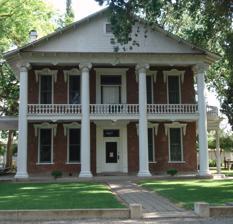
Building: Gibson Mansion
Country: United States of America
Year built: 1857
Historic house in California, United States United States historic place William B. Gibson House U.S. National Register of Historic Places Show map of California Show map of the United States Location 512 Gibson Road; Woodland, California Coordinates 38°39′44.42″N 121°46′24.77″W / 38.6623389°N 121.7735472°W / 38.6623389; -121.7735472 Built 1857 ; 168 years ago ( 1857 ) Architectural style Mixed (more than 2 styles from different periods) NRHP reference No. 76000542 Added to NRHP November 7, 1976 The Gibson House (also known as the Yolo County Historical Collection , YCHC , the Gibson Mansion , or the Gibson Museum ) is a historic house that now serves as a museum in Woodland, California . It exemplifies several architectural styles, including Georgian Revival , Italianate and Neoclassical . It was listed in the National Register of Historic Places in 1976. History The Gibson Family William Byas Gibson (1831–1906), originally from Virginia , moved from Missouri to California in 1850 with other "overlanders" seeking fortune in California's gold laden hills. He travelled via covered wagon and settled on Cache Creek in 1850, where he built a modest home. In October 1850 he went to Scott Bar to mine gold, but found little success. He returned to Yolo County in 1851 and bought a plot of 160 acres four and a half miles north east of Woodland, where he grew grain and raised livestock. He sold this property in 1857, and purchased 320 acres of land adjoining the southern part of Woodland, CA. He built a small 16' by 20' structure on this land, which, later became the center of his 3,000 acre estate. He specialized in raising high-grade cattle, like Shorthorn Durhams . Near Christmas of 1857, William married Mary Isabel Cook (d.1915) of Kentucky . Mary was no stranger to living on farming estates. The Cook family emigrated to California in 1853 and established their own successful farm in Yolo County. William Byas Gibson Mary Isabel Gibson William and Mary had three sons: Robert (1859-1941), Thomas (1861-1914), and Joseph (1863-1897). William and Mary lived in the estate's main property until their deaths in 1906 and 1915. Before his death, William handed management of the estate over to his eldest son, Robert. Robert Gibson earned a business degree from Heald's Business College in San Francisco, California, and continued operating the estate's grain and livestock cultivation following his father's death.  He and his wife Elnora (born Elnora Root) lived on the property until their deaths in 1941 and 1963. The second child, Thomas Ballard Gibson, also remained in Woodland. He opened a successful hardware store while also promoting the Woodland Creamery Company. Thomas remained a prominent figure in Woodland throughout his life: He served on several boards concerning local politics, education, businesses, and agriculture. He was also a member of the Native Sons of the Golden West . Thomas died on Sunday, 11 October 1914. Not much is known about the youngest son, Joseph, who died at the age of 34 in 1897. The Gibson House and Ranch Lithograph of the William B. Gibson House. Found in the Illustrated Atlas and History of Yolo County, California. De Pue & Company, 1879. Courtesy of Yolo County Archives The Gibson House started as a 16' by 20' structure on a 320-acre estate. After William and Mary had children, the first structure became too small. William used his increasing wealth from a successful agricultural business to enlarge the house. He made several extensions between the 1870s and the 1900s, adopting architectural styles popular during each period. The first extension, completed in 1877, included adding two large parlors on the first floor, and a second story with four bedrooms. By 1891, the Gibson estate had grown from the initial 320 acres to 2,400 acres. The farmhouse was surrounded by many outbuildings to help make the operation self-sustaining. Along with a kitchen, pantry and dining room addition to the main house, a root cellar, cook's house, tan house for water storage, workshop, smokehouse, and a bunk house for hired workers were added to the property. The house entered a state of stasis between 1900 and 1963, with no major extensions or alterations. Meanwhile, the surrounding estate was sold for residential, commercial and agricultural development. Following Elnora Gibson's death in 1963, the home and acreage was uncared for and dilapidated. Some labeled it a haunted house during this vacancy. In 1975, efforts to purchase the house and the 2.5 acres it resides on were directed by the County of Yolo to establish it as a county park and the first countywide historical museum. Yolo County Historical Museum Corporation was incorporated in 1986, and their board of directors operated the museum on behalf of the county. In 2018, the Yolo County Board of Supervisors transferred stewardship of the house and grounds to YoloArts , the County arts organization, to change the usage of the property. The main house remains a museum, open to the public on weekdays. Two of the barns were transformed, one into a gallery space and another adapted with temperature control for archival and collection storage. Architectural Features and Styles Initial Construction and Modified Georgian Revival The Gibson House's northern façade; camera facing south-east The Gibson house reflects multiple architectural styles. The oldest part of the present structure was a rectangular 16' by 20' wooden building. It is unknown how many stories it had, and whether it displayed any significant features associated with a particular architectural style. In 1877, William Gibson added a 31' by 37' brick structure north of the building, consisting of two stories with porches and balconies on the north and west sides. He next added a smaller two-story brick building to the south end of the old wooden structure, approximately 17' by 35' large. These extended several feet off each side of the old building. Gibson built around the original building instead of demolishing and rebuilding on the same plot. He incorporated the initial house into the additions. It is visible today only upon a structural inspection, mainly seen in the difference in wall thickness. The initial building's exterior walls, which were thicker than the interior walls, are visible in the doorways between the dining room and kitchen. The 1976 National Register of Historic Places assessment identified the style of the main brick structure as modified Georgian revival due to its massing , hipped roof , and floor plan consisting of a central hallway with two rooms off to each side, each having a fireplace on the outside wall, and four bedrooms upstairs. However, Georgian style was popular in California around 1830, which is far outside of the Gibson House's construction period. A more appropriate style would be Italianate , which was popular from 1840 to 1885 and fits the house's style and construction period. Italianate An 1879 lithograph reflects features consistent with Italianate style. Italianate style began in England as part of the Picturesque movement. The movement responded to the formal classical ideals in art and architecture that had been fashionable for the last 200 years. It emphasized the features seen in informal Italian farmhouses, such as their square towers. In the United States, the style took on regional characteristics. In general, the style can be identified by multiple stories, a low-pitched hipped roof, and often a polygonal or square cupola placed on the roof. Other Italianate features visible on the present property include the balustraded balcony, tall double-hung windows with hood moulds , and the paneled front door with a decorative entablature and pilasters . The original square cupola was removed during the Neoclassical remodel, done between 1890 and 1900. Neoclassical Example of an Ionic Capital from the Temple of Minerva Polias at Priene. Neoclassical style rose in popularity from 1895 to 1955. The interest in classical architecture can be attributed to the World's Columbian Exposition , held in Chicago in 1893. The planners emphasized a classical theme, and the central court consisted of colonnaded buildings designed by some of the periods best known architects. The fair was widely attended and documented, with photos of the exhibits shared throughout the country. The monumental sized buildings influenced the construction of commercial and residential classical buildings. Some of the identifying features include full height porches supported by classical columns (with Ionic or Corinthian capitals), and a symmetrically balanced windows and central door. The Gibson House's most dominant Neoclassical features are the four columns on the northern façade. The columns have Ionic capitals, identified by the volutes . An oak leaf motif was added to the capital, likely for the surrounding oak trees that still stand on the property today. With the addition of the columnated porch, the house lost its hipped pyramid roof, at present it now has a front gable with patterned wood shingles. The original hipped shape is still visible in the attic space, suggesting the original roof was not removed during the reconstruction but instead covered. The Neoclassical additions were the last major alterations done to the house. As a museum Gibson House was Yolo County's first countywide historical museum. It was designated by the National Park Service to be on the National Register of Historic places on November 7, 1976, about a year after the County of Yolo purchased the house. The museum houses changing exhibits relating to the history of Yolo County , designed by the County museum curator with items from the Yolo County Historical Collection. The collection consists of 11,000 objects dated between 1830 and 1930. It includes textiles, agricultural equipment, paintings, archival materials, ephemera , photographs, archaeological items, tools, ceramics, household items, furniture, and personal items. On the museum grounds, in addition to the main house there is a functional blacksmith shop and dairy display focusing on the Woodland Creamery Company. In 2018, the Yolo County Board of Supervisors transferred stewardship of the house and grounds to YoloArts , the County arts organization, to change the usage of the property. Two of the barn spaces were remodeled during the transition. One barn became a modified gallery space, while another was adapted with temperature control to create a stable environment for the historical collection. References